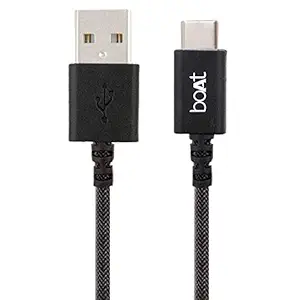
boAt A400 USB Type-C to USB-A 2.0 Male Data Cable
Category: Computers&Accessories
Price: 299 (list price: 999)
Rating: 4.3 (20,850 ratings)
About this product: 2 meter special reversible Type-C to USB A male user-friendly design helps you insert the connector in a right way all the time|Data sync and charge for apple new MacBook 12 inch, nexus 5x, nexus 6p, OnePlus 2, pixel c, Lumia 950, Lumia 950 xl, Nokia n1, Chromebook google pixel, Asus zenphone3 and other USB-c devices|Support the maximum 3A fast charging and the speed of data sync up to 480 mbps|Aesthetically designed, aluminium ends, with high-density boAt's premium nylon braiding wrapped around the entire length of the tangle free cable for reinforcement and added durability|One end normal USB type a and other end USB type c